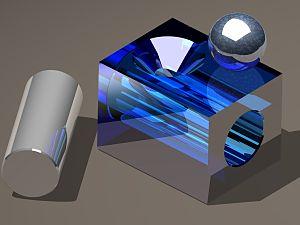
Un mécanisme, ou transmetteur, est l'association de plusieurs pièces liées entre elles par des contacts physiques qui les rendent totalement ou partiellement solidaires, selon qu'ils autorisent ou non des mouvements relatifs. La liaison mécanique est le modèle utilisé pour décrire cette relation dont la considération est primordiale dans l'étude des mécanismes. Elle emploie des représentations mathématiques qui diffèrent suivant qu'on l'aborde sous l'aspect cinématique ou sous l'aspect des actions mécaniques.